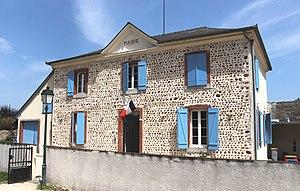
Mairie de Tarasteix (Hautes-Pyrénées)
Tarasteix est une commune française située dans le département des Hautes-Pyrénées, en région Occitanie.